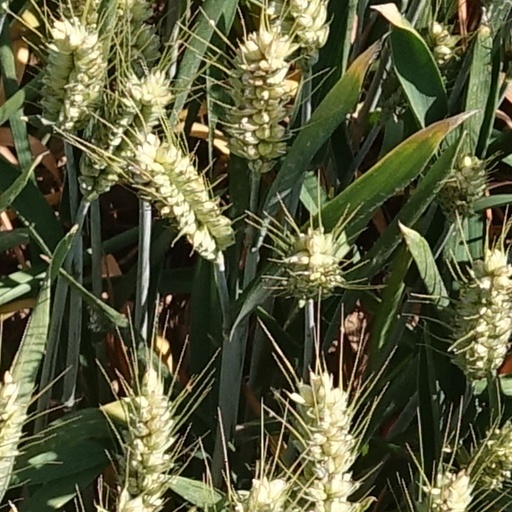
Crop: wheat